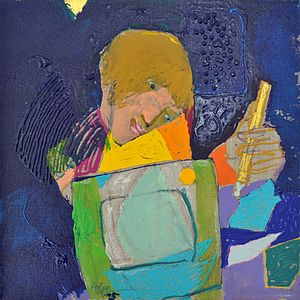
Adi Holzer / Separatudstillinger af Adi Holzer
Glas kvindelig maler Kirsten Inger Holzer. Maleri 2012 af Adi Holzer.
Adi Holzer er en østrigsk maler, illustrator, grafiker, glaskunstner og billedkunstner. Han arbejder skiftevis i sine atelierer i Værløse i Danmark og Winklern i Østrig. I Østrig er han medlem af Kunstverein Kärnten. Sin hustru Kirsten Inger Holzer arbejdede i over 30 år som børnelæge i København. Hun har altid interesseret sig for glas og farver. I 2008 begyndte hun derfor at arbejde i Glasværkstederne Stift Schlierbach, Østrig. Gennem mange år har Kirsten Inger Holzer sammen med sin mand været meget engageret i rumænske børn og deres trivsel.